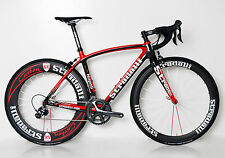
Vehicle type: Bikes